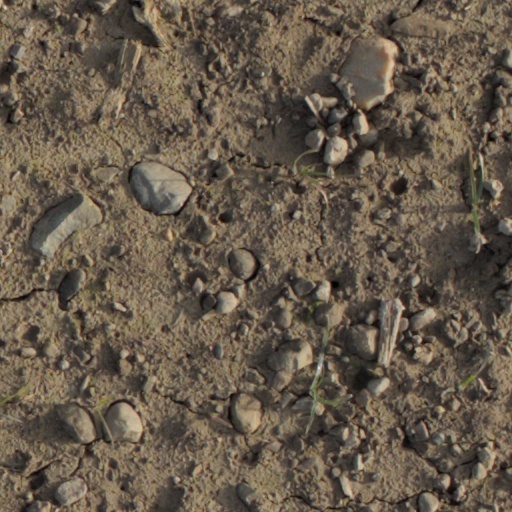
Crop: wheat